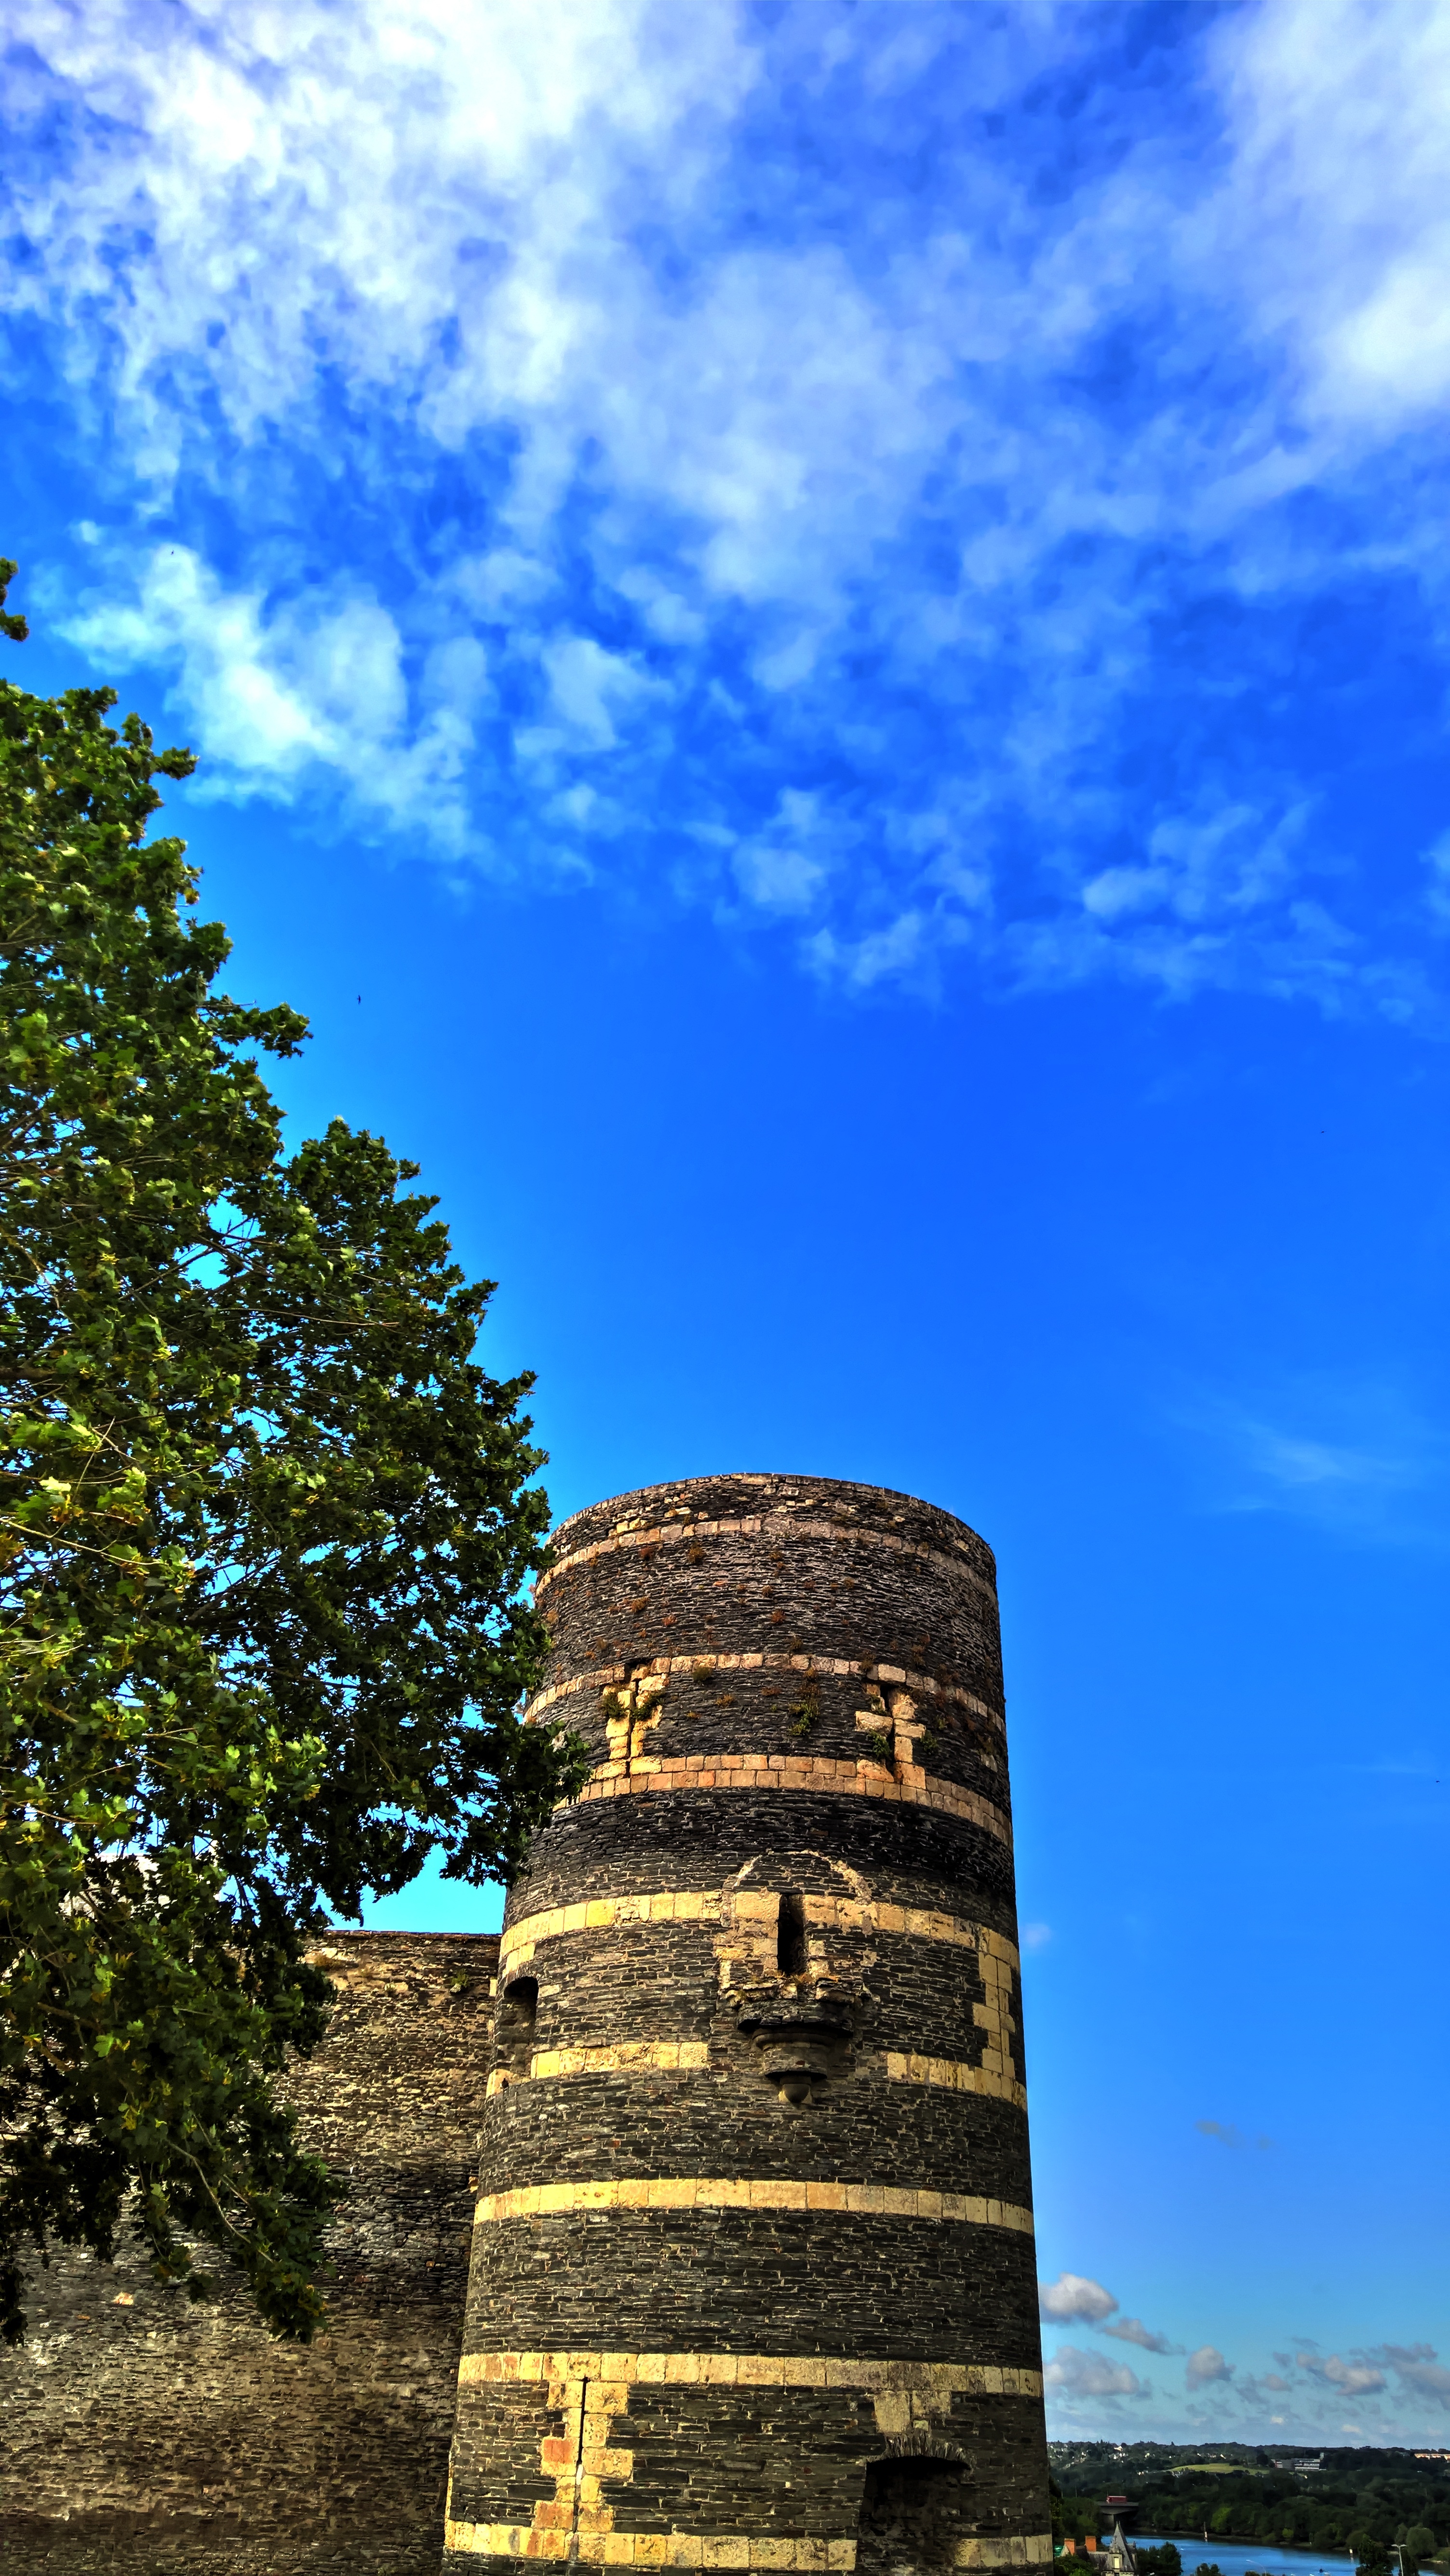
tree, rock, cloud, architecture, sky, sunlight, building, old, monument, france, reflection, tower, castle, landmark, blue, stone wall, old building, medieval, fortress, temple, ruins, history, heritage, ramparts, medieval castle, angers